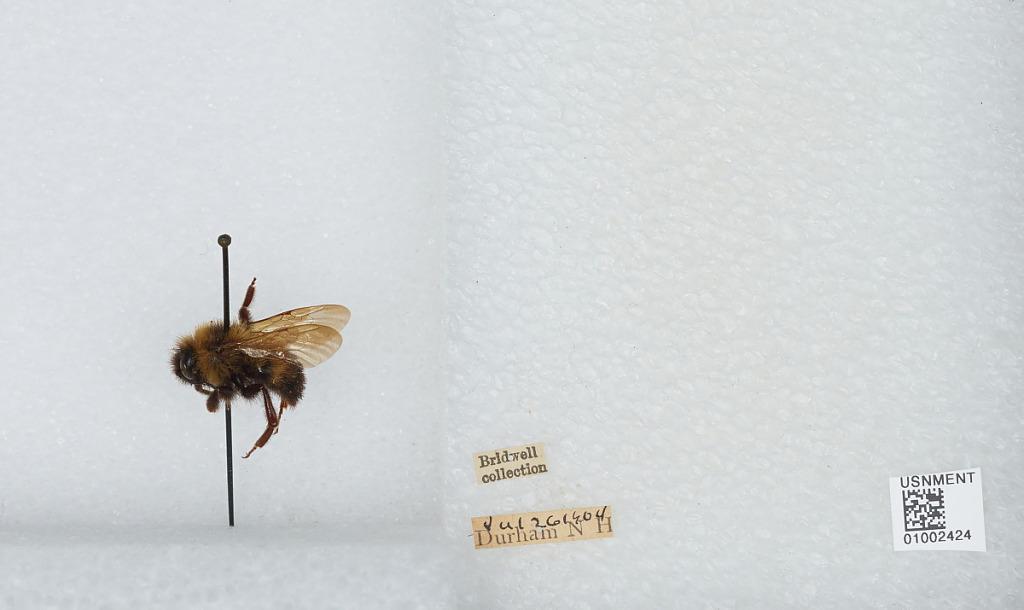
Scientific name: Bombus (Fervidobombus) fervidus fervidus (Fabricius)
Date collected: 1904-7-26
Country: United States
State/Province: New Hampshire
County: Strafford
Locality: Durham
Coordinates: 43.1339, -70.9264